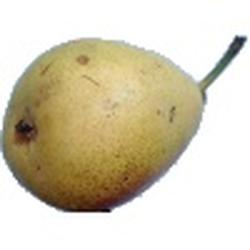
Label: Pear